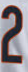
Number: 2